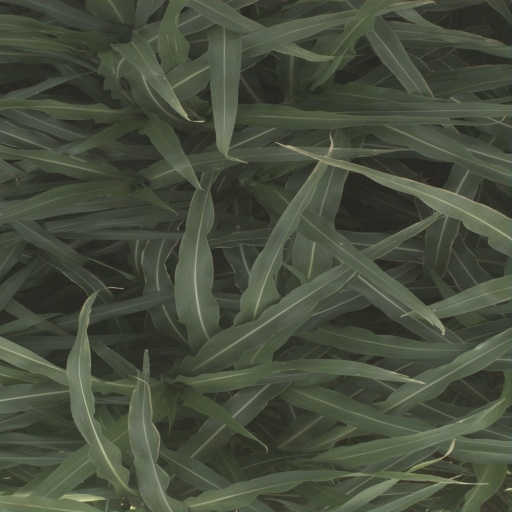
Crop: sorghum